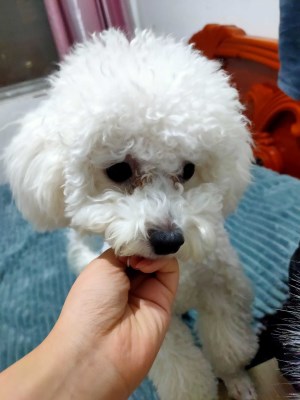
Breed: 3083-n000117-Bichon_Frise